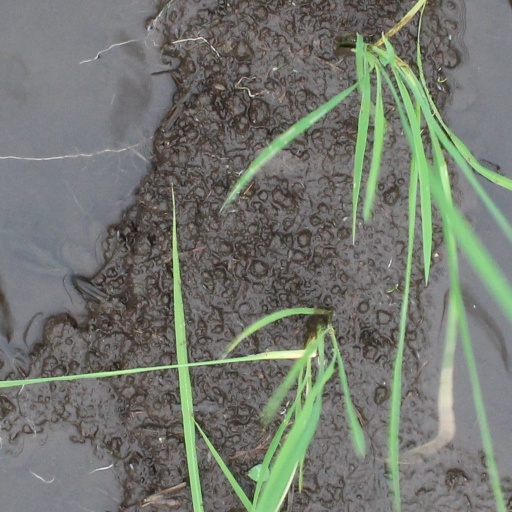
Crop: rice